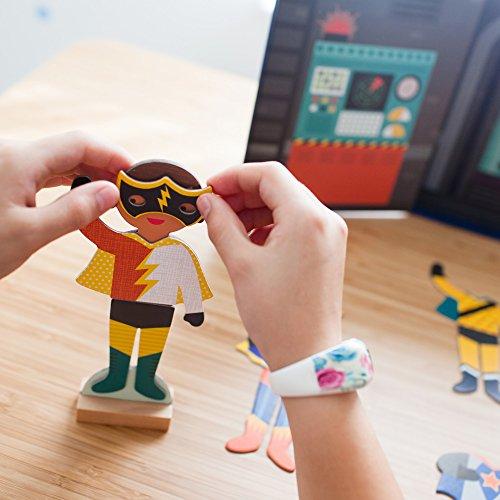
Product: Petit Collage Magnetic Dress-Up, Superheroes, 27 Magnetic Pieces to Create Over 80 Costumes
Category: Toys & Games | Baby & Toddler Toys
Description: Over 27 magnetic pieces create 80 outfits.
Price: $19.71